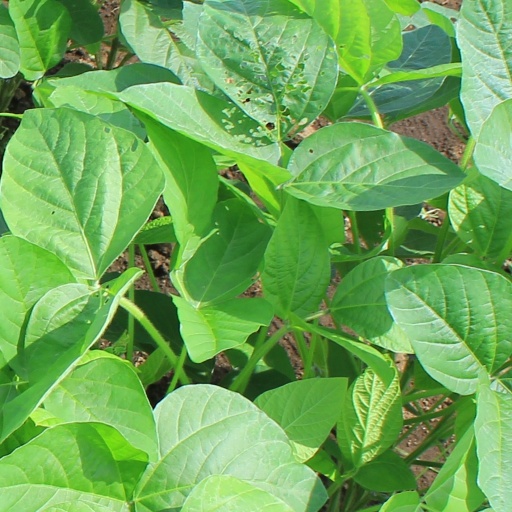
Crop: soybean